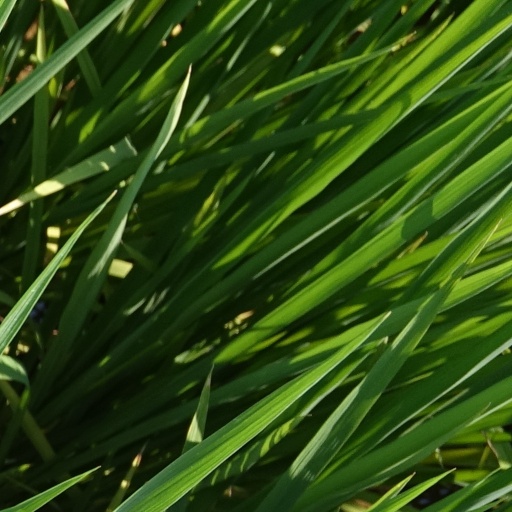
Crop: rice